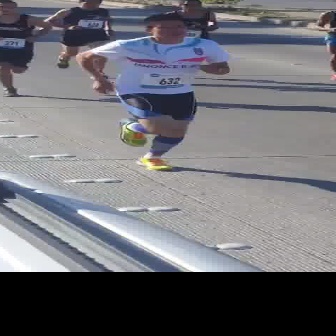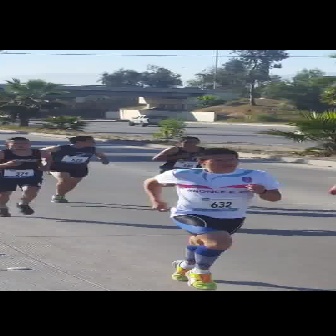
  Please identify the target specified by the bounding box [72,12,231,171] in the first image and locate it in the second image. Return the coordinates in [x_min,y_min,x_max,y_max] format.
Answer: [139,146,282,290]